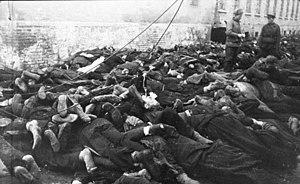
Słońsk est un village de l'ouest de la Pologne situé dans le powiat de Sulęcin de la voïvodie de Lubusz. Il est le siège administratif de la gmina appelée Słońsk.